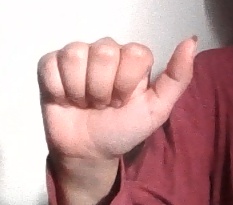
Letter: dhad